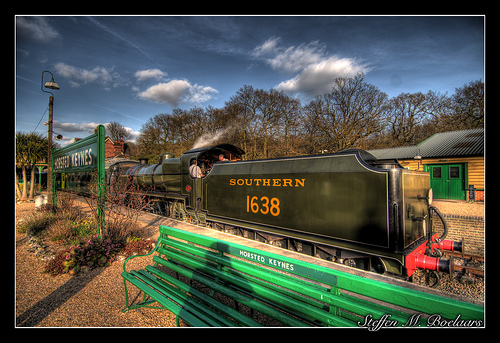
a train being operated on a train track near a bench

A long train traveling past a train yard.

A black train engine passing by park bench and building.

An empty wooden bench with a train and a depot in the background.

The very old train is near a green bench.